Plant development

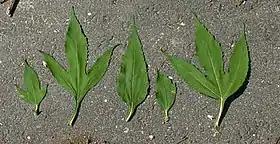
Variation in leaves from the giant ragweed illustrating positional effects. The lobed leaves come from the base of the plant, while the unlobed leaves come from the top of the plant.

There is variation among the parts of a mature plant resulting from the relative position where the organ is produced. For example, along a new branch the leaves may vary in a consistent pattern along the branch. The form of leaves produced near the base of the branch differs from leaves produced at the tip of the plant, and this difference is consistent from branch to branch on a given plant and in a given species.